Bertrand Gachot

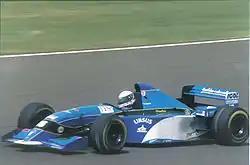
Gachot driving for Pacific at the 1995 British Grand Prix

Gachot stayed with Pacific for 1995, with the new PR02 chassis, Cosworth ED engines and an influx of experienced personnel after a merger with the remains of Team Lotus. There were only 26 entrants; hence, he was a guaranteed starter, and the reliable package meant the car could at least finish races, though Gachot and teammate Andrea Montermini were largely left battling at the back of the grid. The team's finances were tight, and Gachot stood down mid-season so that pay drivers Giovanni Lavaggi and Jean-Denis Délétraz could take his seat and bring some money to Pacific. After Délétraz's sponsors defaulted on payments, the team planned to rent the drive to Formula Nippon driver Katsumi Yamamoto for the two races in Japan, but he was not granted a superlicence, so Gachot retook the seat. Gachot also intended to hand the car over to the team's test driver Oliver Gavin for the season finale in Australia; however, the Englishman was also refused a superlicence and the Frenchman was forced back into the car, equalling the team's best result with 8th place after much of the field had retired. It was Gachot's final Grand Prix, for Pacific folded at the end of the season.